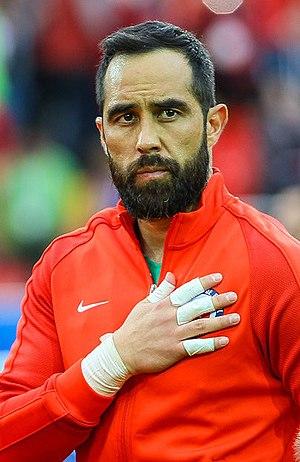
Claudio Bravo, né le 13 avril 1983 à Buin, est un footballeur international chilien qui évolue au poste de gardien de but au Betis Séville.